Ramapati Ram Tripathi

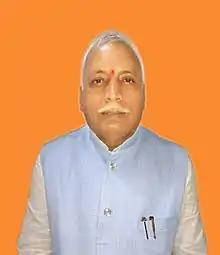

Dr Ramapati Ram Tripathi (born 14 November 1950) is the 17th Lok Sabha Member of Parliament in 2019 elections, he won the election from the Deoria seat of Uttar Pradesh, Dr Ramapati Ram Tripathi is a former president of Bharatiya Janata Party Uttar Pradesh state unit in India. He held the post of UP BJP General Secretary before being appointed as BJP's UP chief in September 2007.